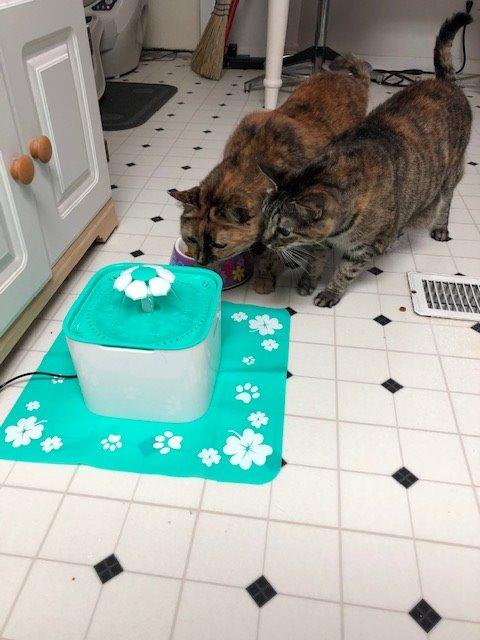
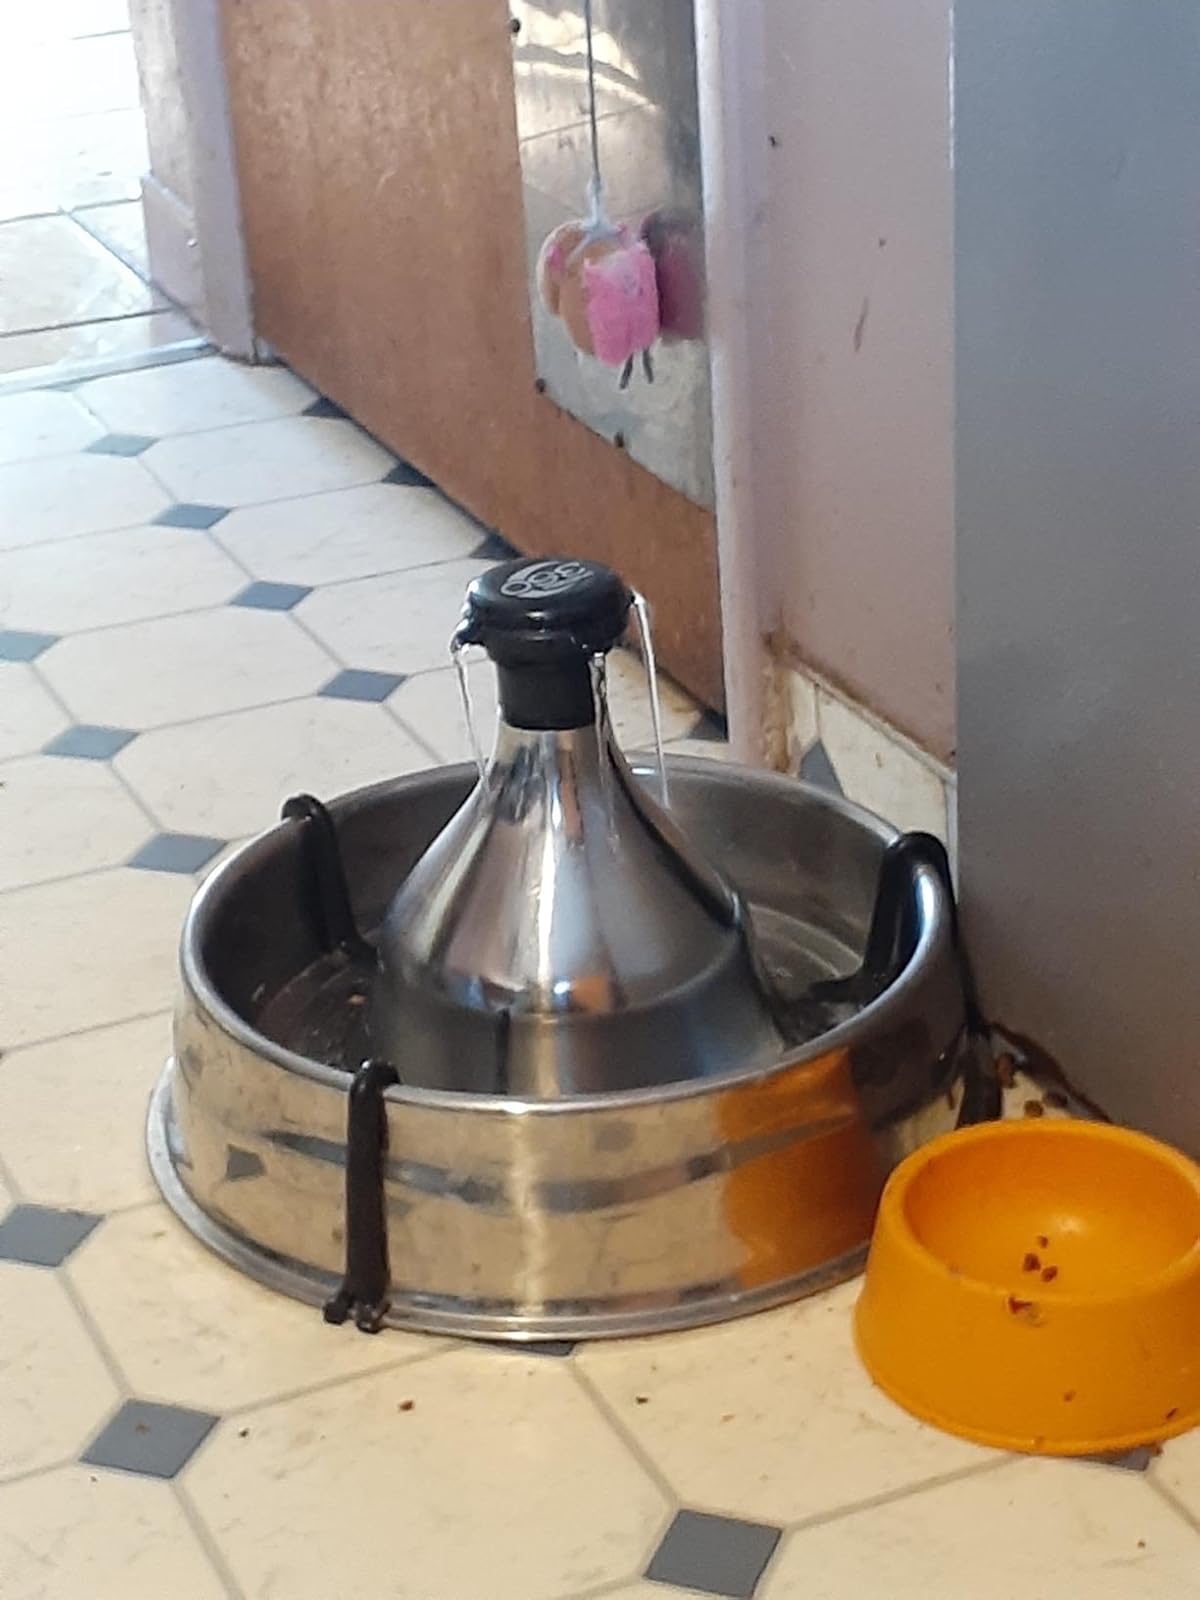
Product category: items_bowl
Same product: no